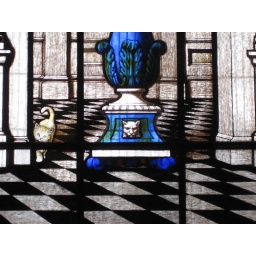
A small cat in a large window